Jim Dietz (baseball)

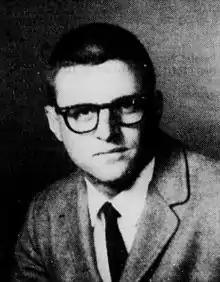
Dietz, circa 1971

James Clyde Dietz (July 31, 1938 – March 27, 2022) was an American college baseball coach and player. He served as the head baseball coach at San Diego State University from 1972 to 2002, compiling a record of 1,230–751–18. After coaching the freshman basketball team and the junior varsity baseball team at the University of Oregon, Dietz was appointed as the head basketball coach at Lewis–Clark Normal School—now Lewis–Clark State College—in May 1971, but turned down that offer a week later to take the head baseball coaching position at San Diego State.